Audi Type B

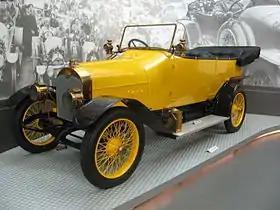
Audi Typ-B

The Audi Type B was introduced in 1910 as a successor to the Audi Type A, there was an overall 360 of the Type B built. It used a four-cylinder, two-block inline engine with 2.6 Litres of displacement. It developed through a four-speed countershaft gearbox and a propeller shaft, which drove the rear wheels. The car had a ladder frame and two leaf-sprung solid axles.